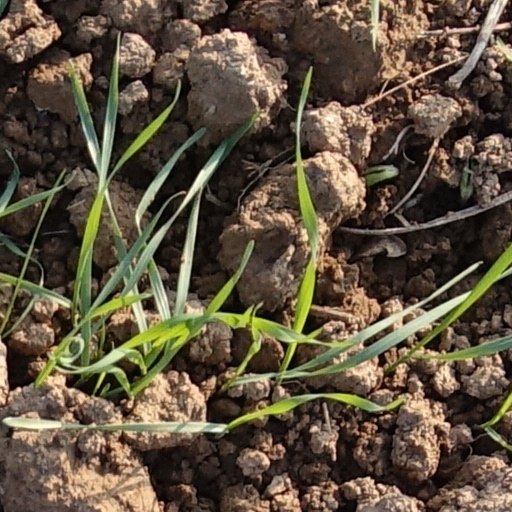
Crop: wheat